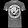
Label: T - shirt / top